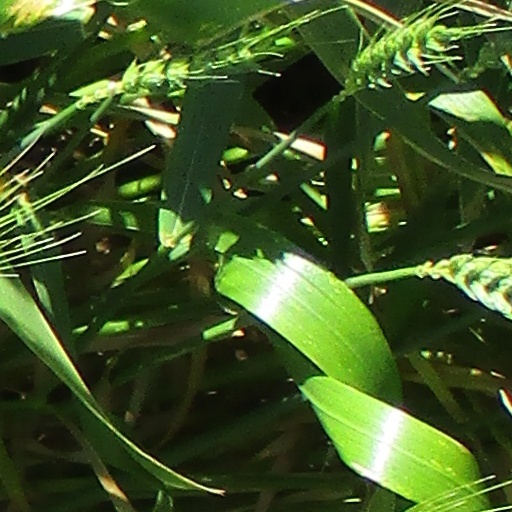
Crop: wheat